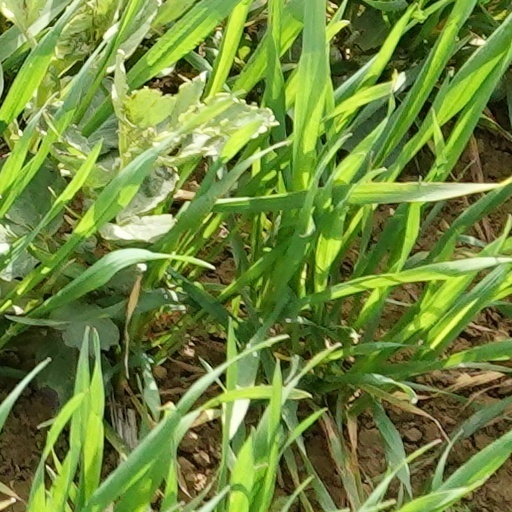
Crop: wheat